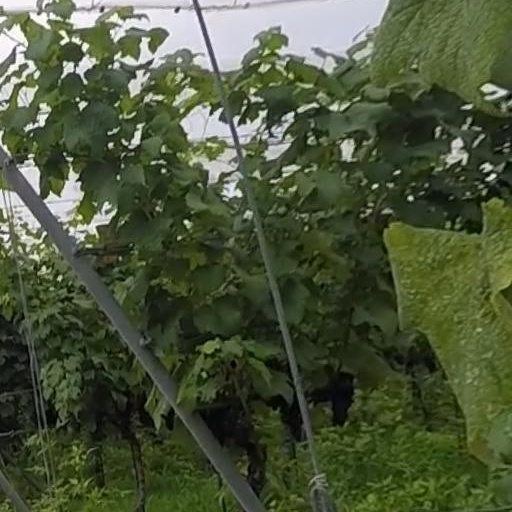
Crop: grape